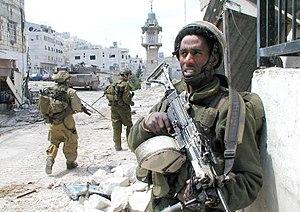
La seconde intifada ou Intifada el-Aqsa désigne la période de violence israélo-palestinienne à partir de septembre 2000 jusqu'à environ février 2005. Les événements sont décrits comme une campagne de terrorisme palestinien par Israël, tandis qu'ils sont décrits comme une révolte par les Palestiniens.